Grammar school

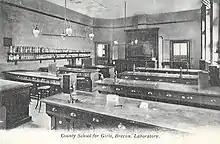
Laboratory, Brecon County School for Girls in 1896

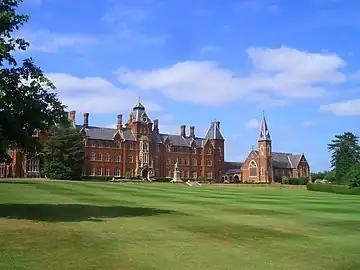
Framlingham College, a former direct-grant grammar school

The 19th century saw a series of reforms to grammar schools, culminating in the Endowed Schools Act 1869. Grammar schools were reinvented as academically oriented secondary schools following literary or scientific curricula, while often retaining classical subjects.